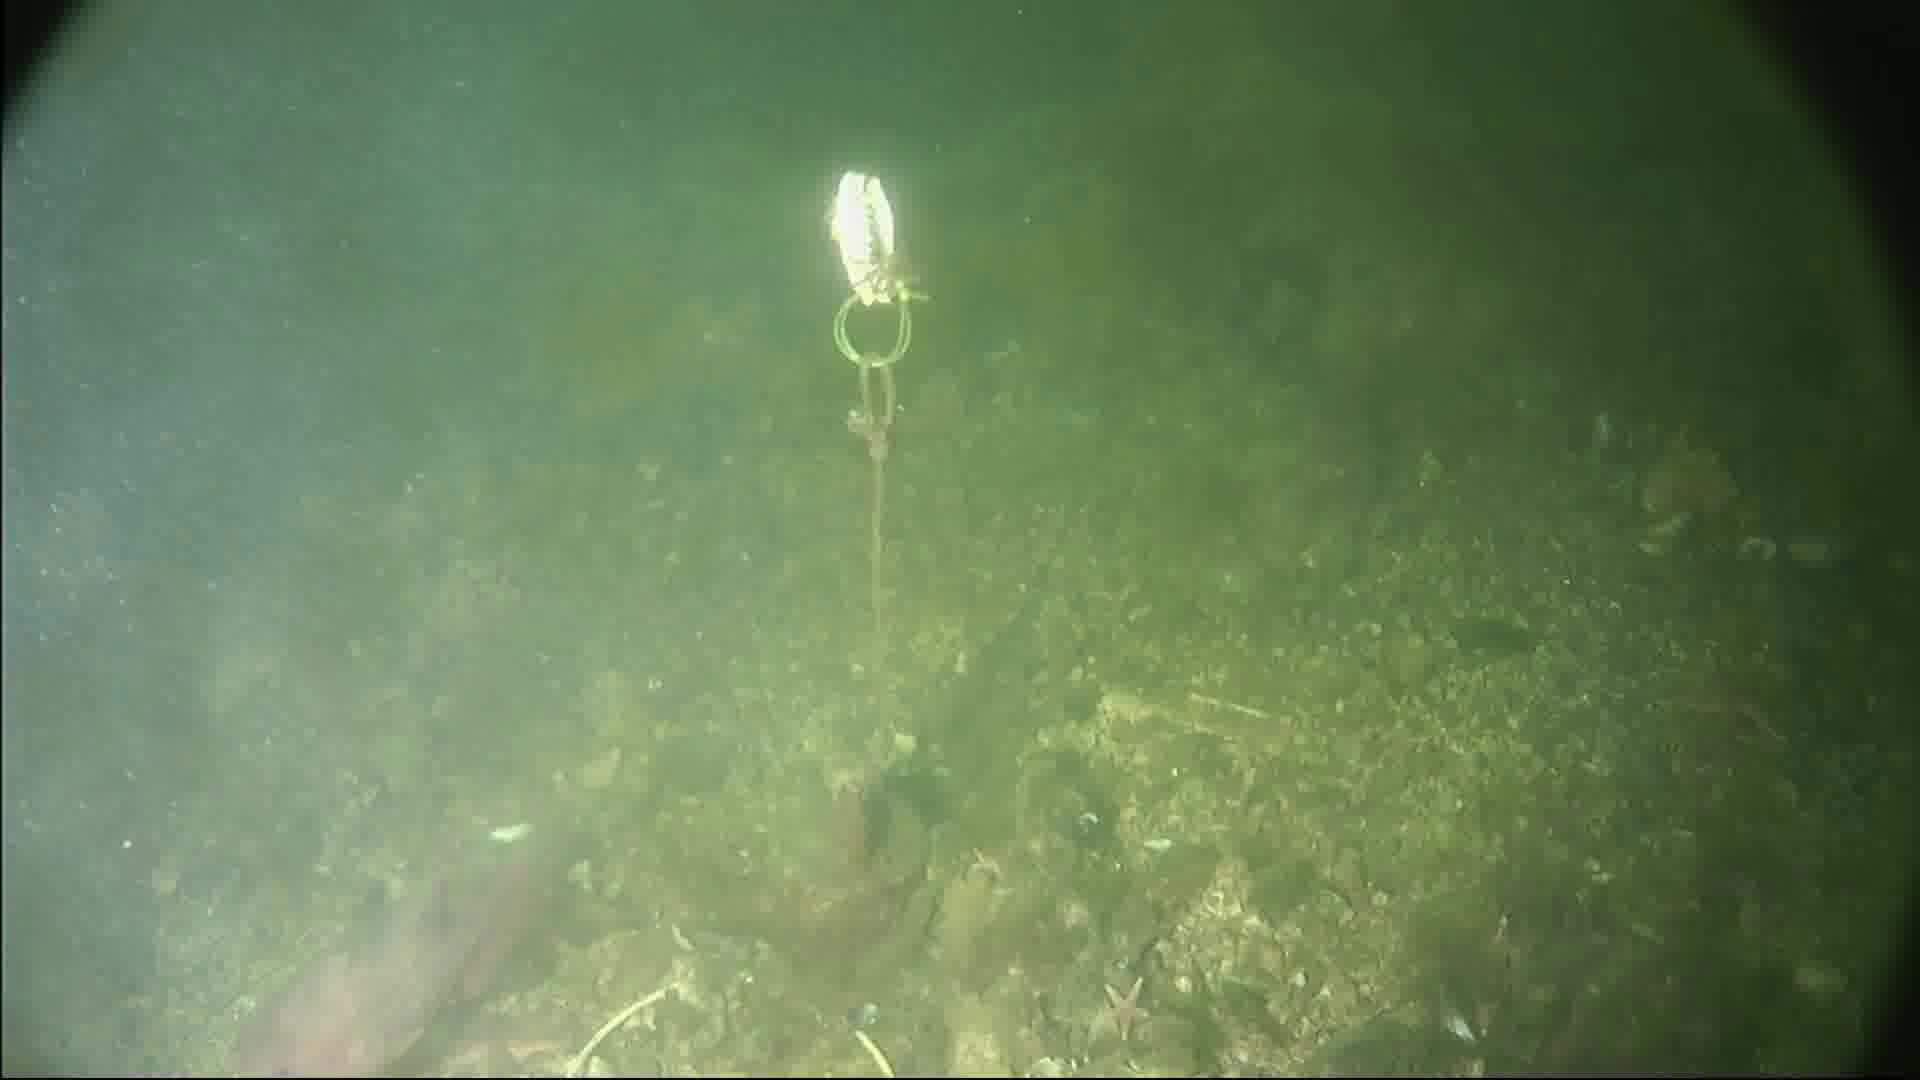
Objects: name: starfish
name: crab
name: fish